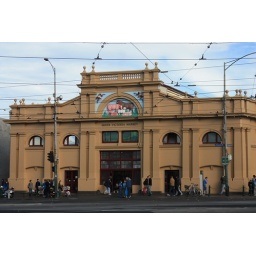
This is the largest market in Melbourne. This particular building houses many vendors selling meats, seafood, coffee, teas, wine, etc.